Alsager

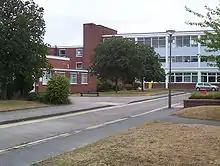
The former Alsager campus of Manchester Metropolitan University, long since closed and demolished

There are two tiers of local government covering Alsager, at parish (town) and unitary authority level: Alsager Town Council and Cheshire East Council. The town council meets at Alsager Civic on Lawton Road.